CFU Boy's Under-15 Championship

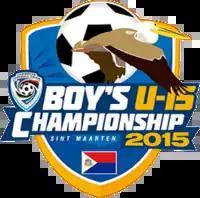

The 2015 CFU Boys' Under-15 Championship is the inaugural Under-15 Championship organised by the Caribbean Football Union. The competition was created following the cancellation of the CONCACAF-organised Under-15 Championship. The tournament is to prepare players for the 2017 CONCACAF U-17 Tournament.